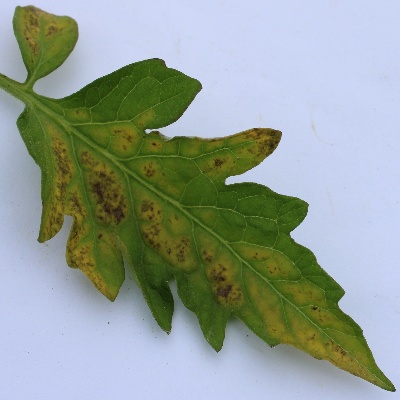
Crop: Tomato
Condition: septoria leaf spot